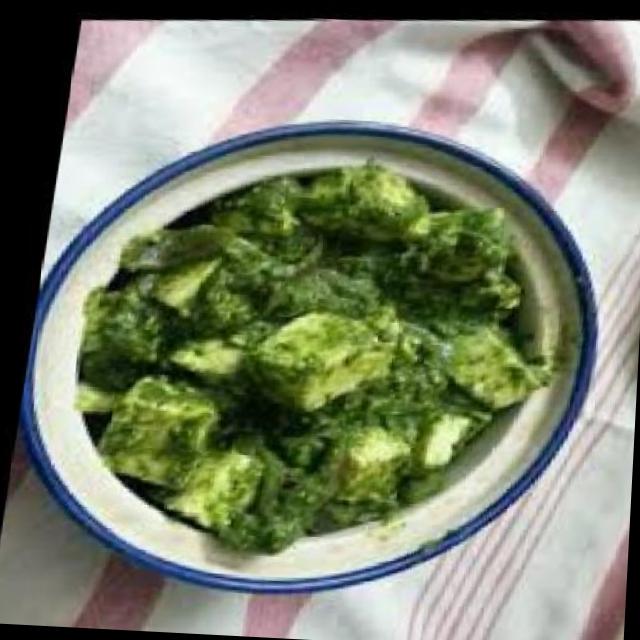
Dish: palak_paneer